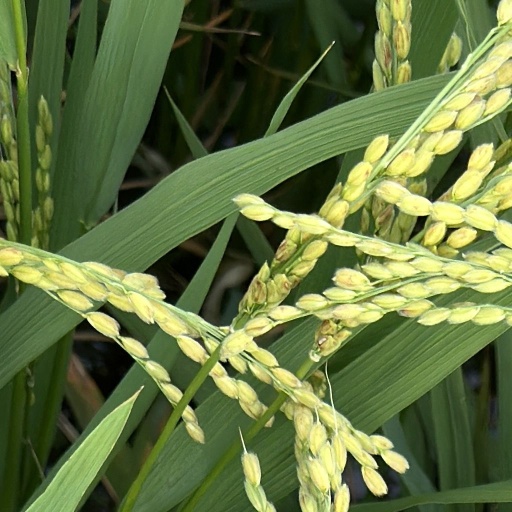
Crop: rice